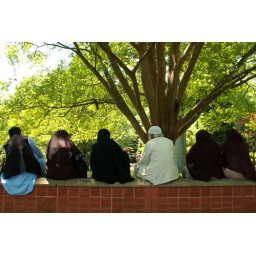
i love the zoo. on the wall around the great cats enclosures...